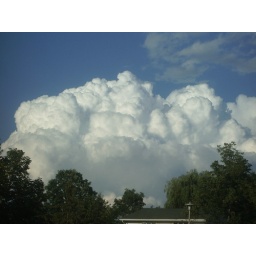
A cloud overtop a house near Woodbine Park, Kingston, Ontario. July 2006.